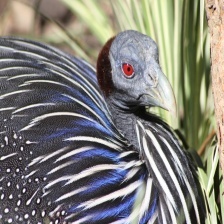
Species: VULTURINE GUINEAFOWL
Scientific name: ACRYLLIUM VULTURINUM